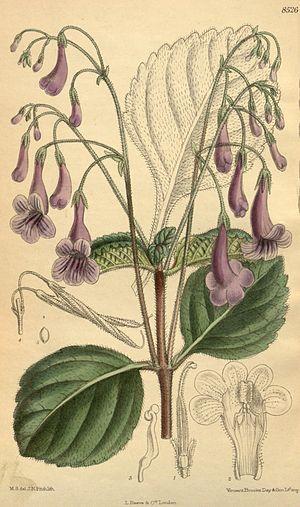
Streptocarpus est un genre de plantes de la famille des Gesneriaceae dans la classification phylogénétique.